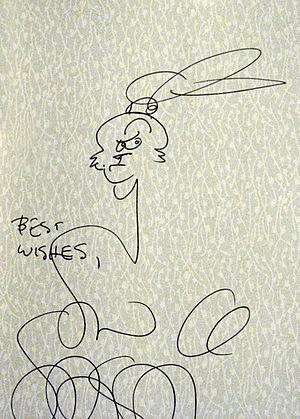
Samurai Warrior: The Battles of Usagi Yojimbo est un jeu vidéo d'action développé par Beam Software et édité par Firebird Software en 1988. Développé pour Commodore 64, ZX Spectrum et Amstrad CPC, ce jeu est adapté de la bande-dessinée de Stan Sakai, Usagi Yojimbo, qui narre les aventures de Miyamoto Usagi, un lapin samouraï sans maître au début du XVIIe siècle.